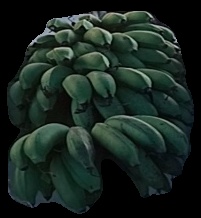
Variety: rasbale
Grade: grade2